List of largest cities

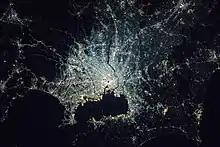
Tokyo, the world's largest city and metropolitan area

A city can be defined by the inhabitants of its demographic population, as by metropolitan area, or labour market area. UNICEF defines metropolitan area as follows: